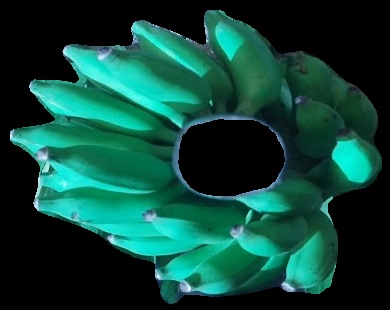
Variety: elakki-bale
Grade: grade3